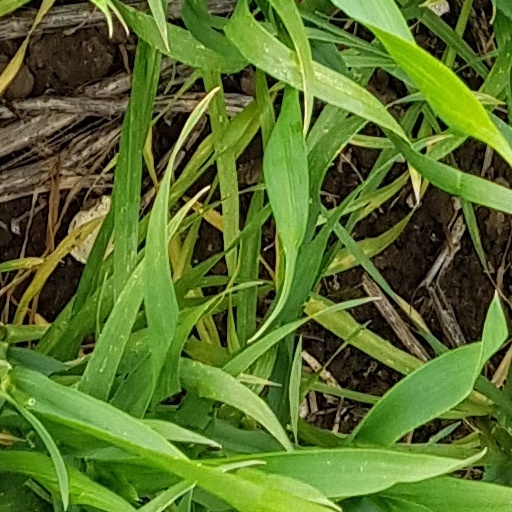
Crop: wheat